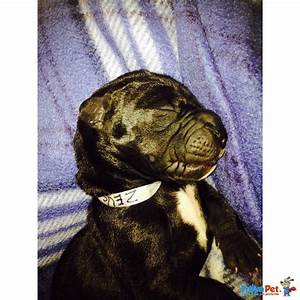
Label: dog